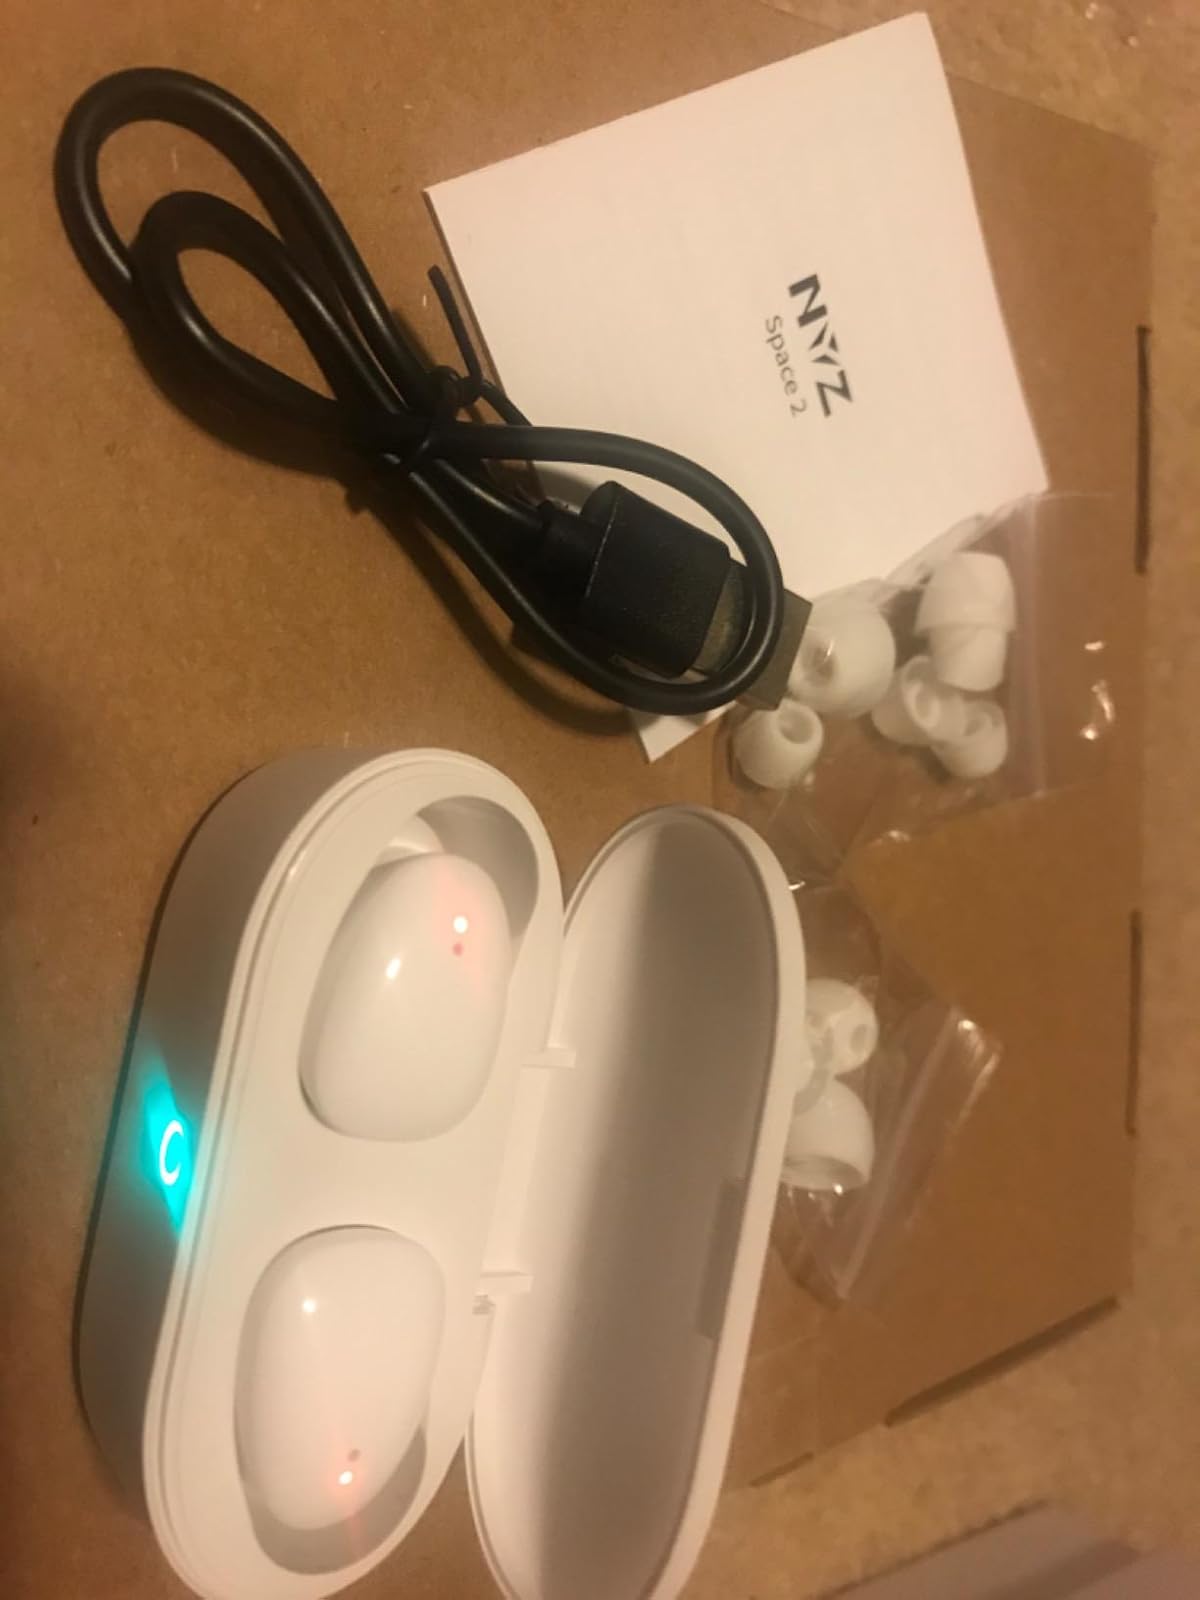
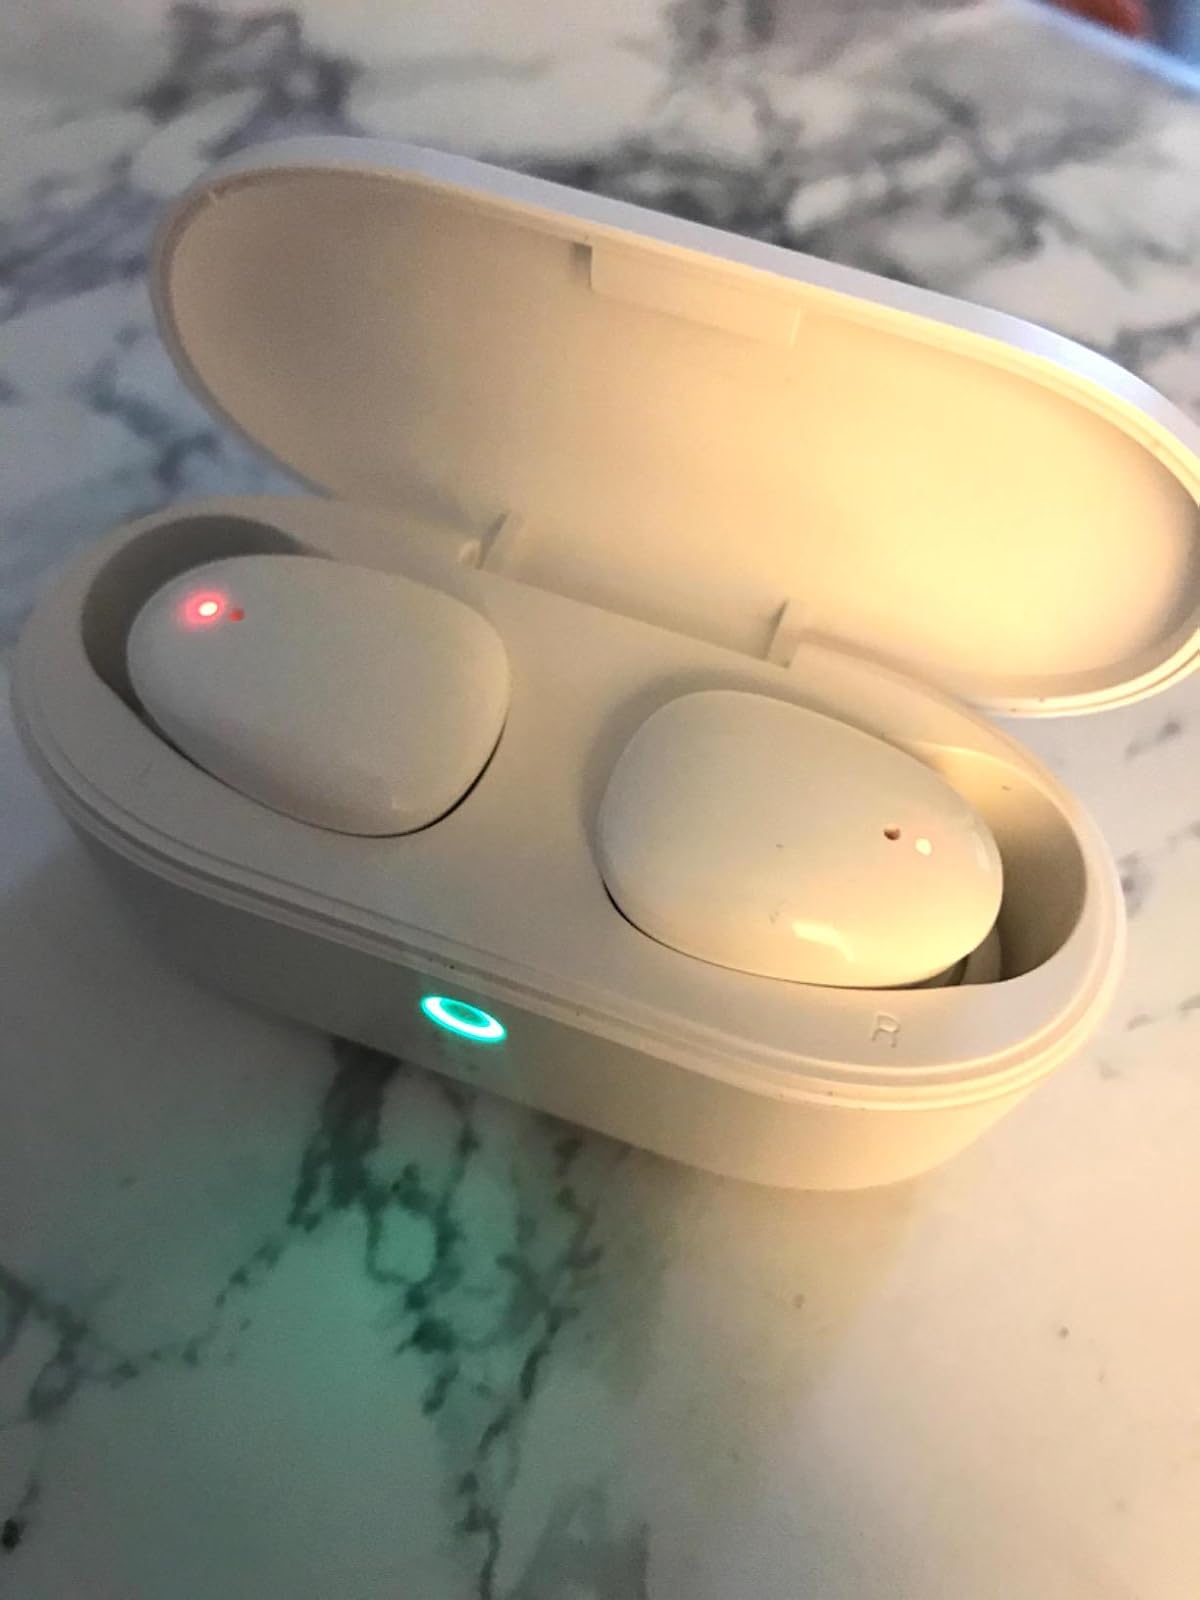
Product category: earbuds
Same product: yes